Answer in natural language. Considering the relative positions, where is flatscreen television black bezel offscreen (highlighted by a blue box) with respect to light brown wooden dresser with 10 drawers (highlighted by a red box)? Choose between the following options: below or above
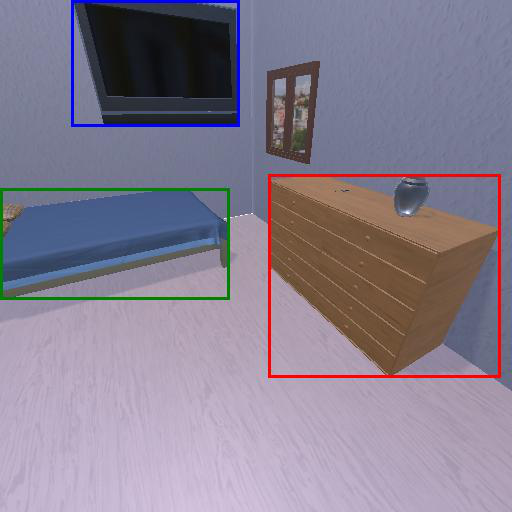
<answer>above</answer>